The Mad Doctor (1941 film)

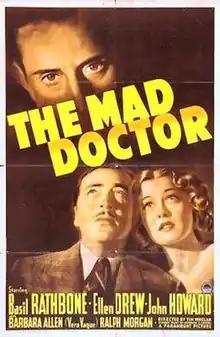
Theatrical release poster

The Mad Doctor is a 1941 American crime thriller film directed by Tim Whelan and starring Basil Rathbone as a physician whose successive wealthy wives die. Ellen Drew plays his latest bride. John Howard plays her ex-fiancé, who grows increasingly suspicious of her new husband. It was produced and distributed by Hollywood studio Paramount Pictures.